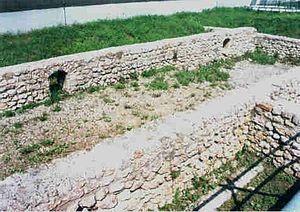
Leibnitz est une ville de la province de Styrie, et chef-lieu du district de Leibnitz.